Margaret Sixel

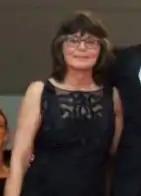
Sixel at the 2015 Cannes Film Festival

Margaret Sixel is an Australian and South African film editor. She is best known for her work as editor on her husband George Miller's films, including "" (1998), "Happy Feet" (2006), and "" (2015). For "Fury Road", she won the Academy Award for Best Film Editing and the BAFTA Award for Best Editing.